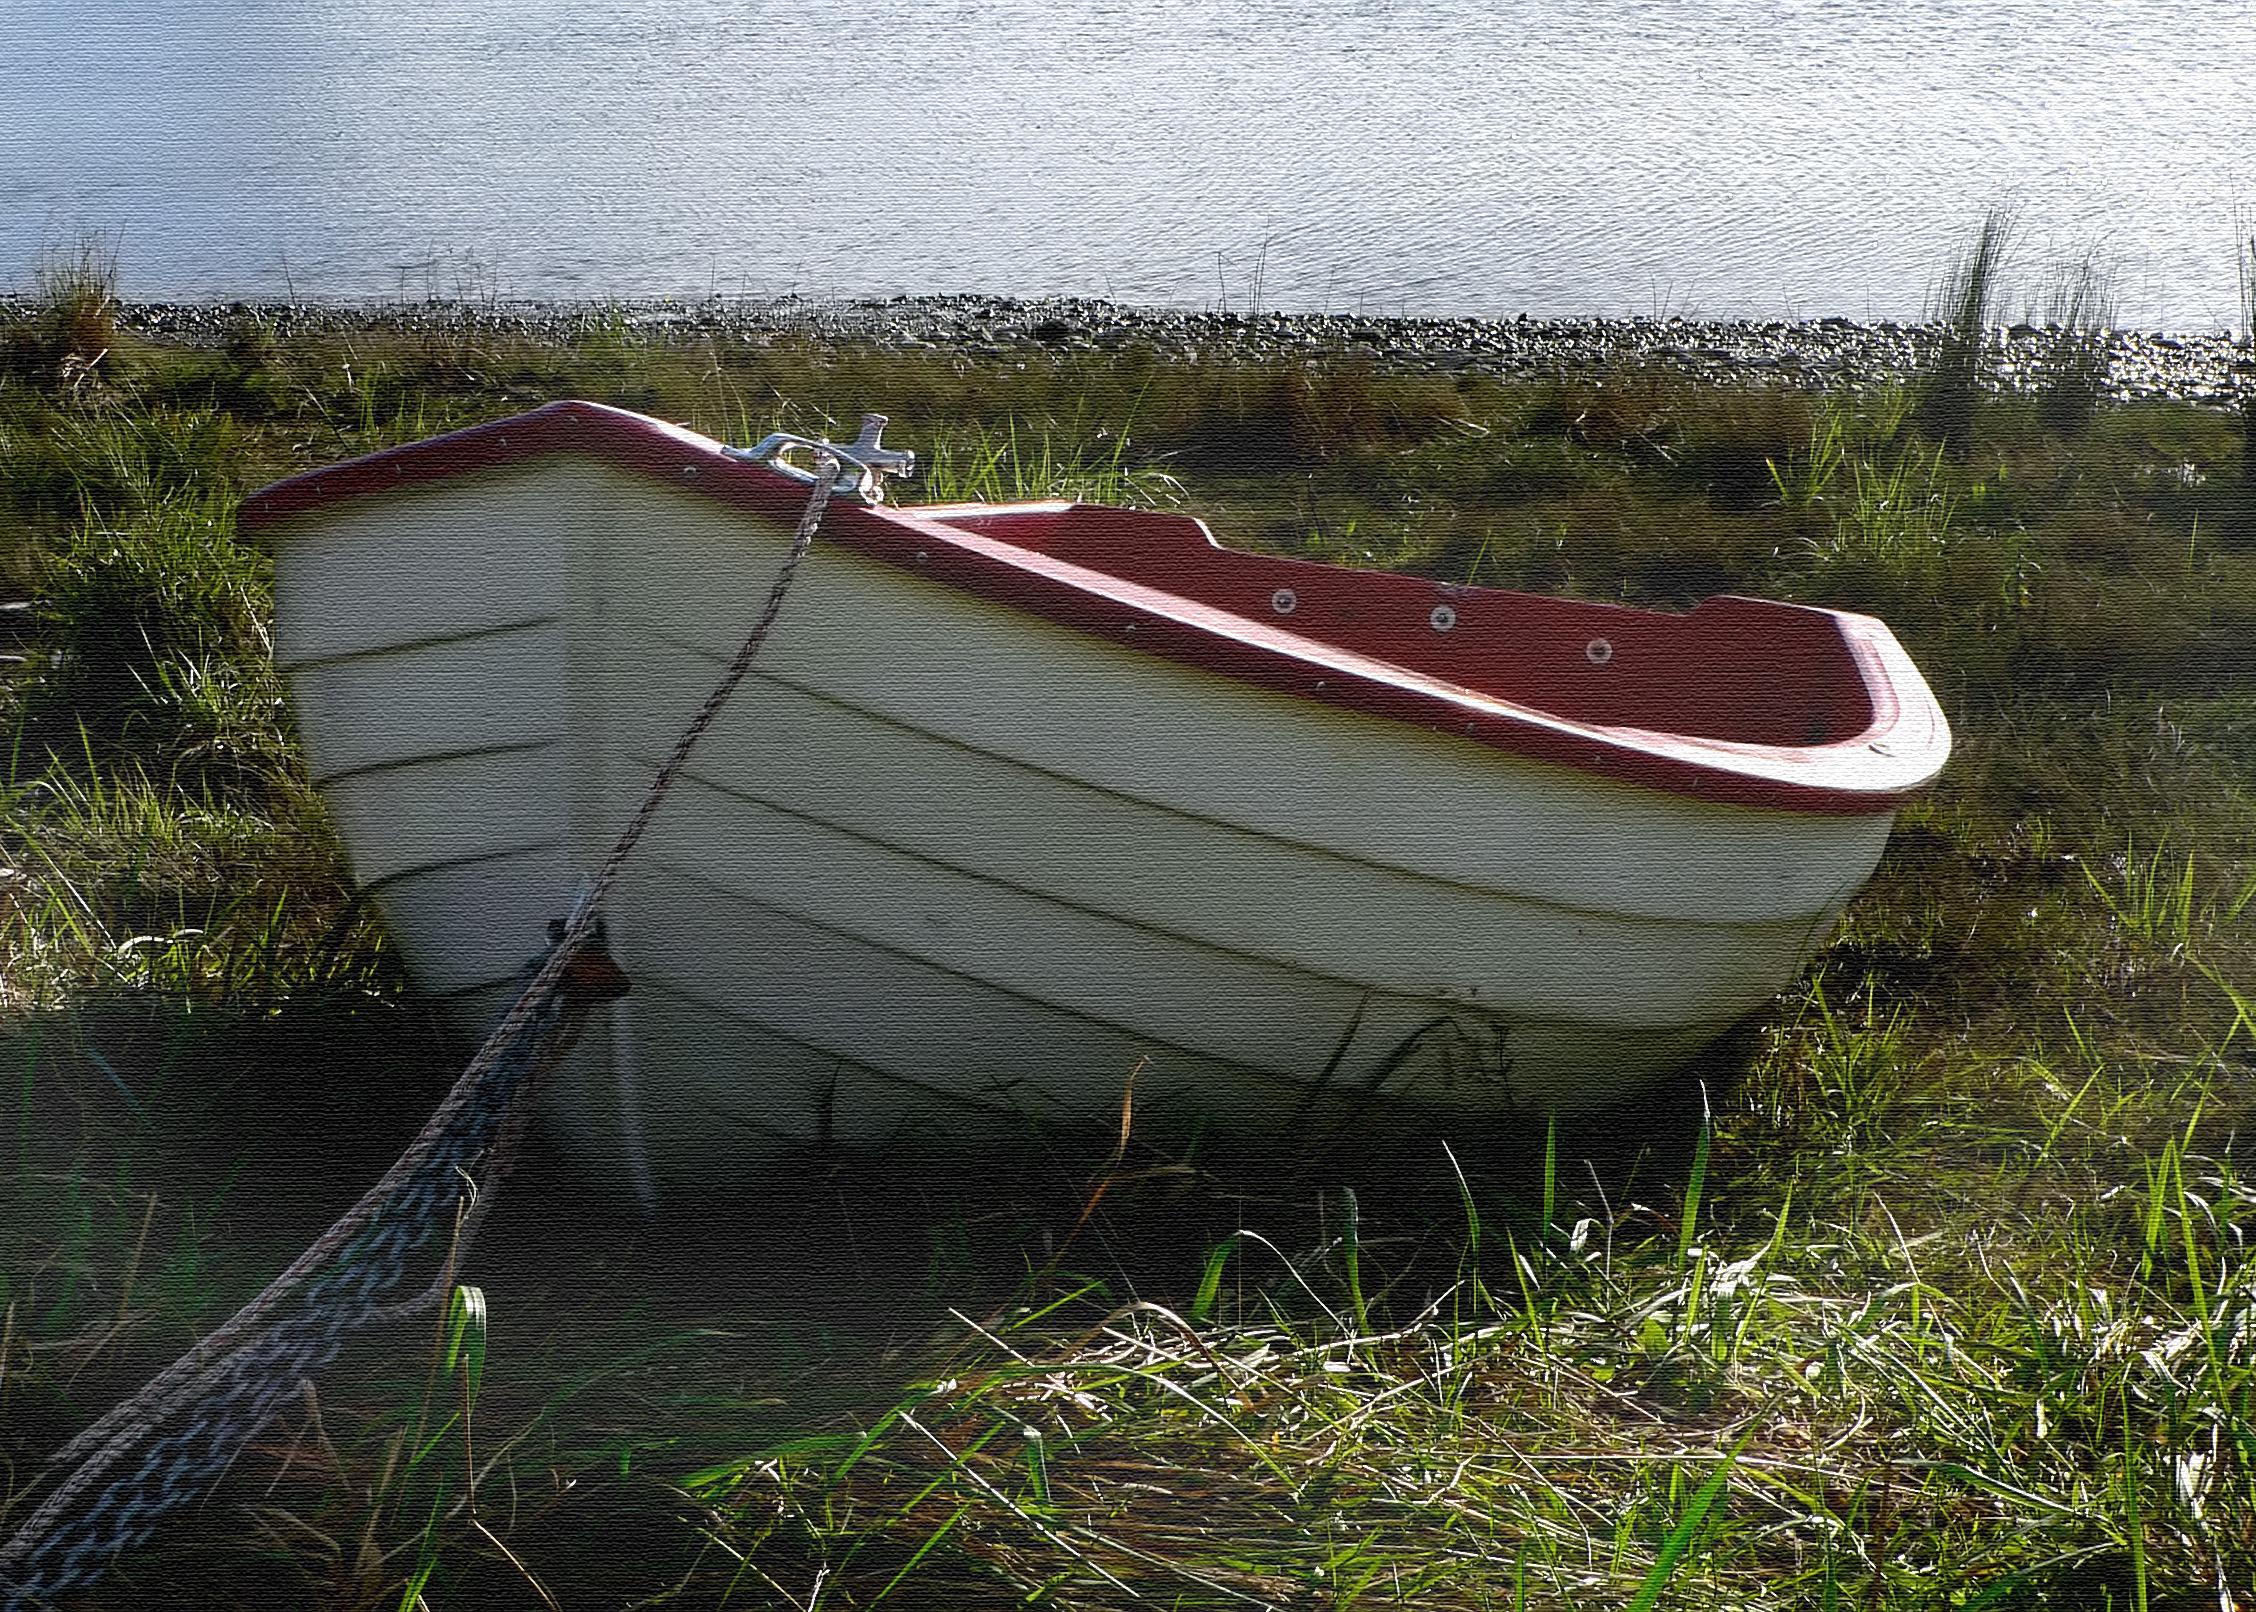
boat, canoe, vehicle, sailing, sailboat, boats, ships, ropes, watercraft, bows, bouys, hulls, clets, barque, dinghy, skiff, watercraft rowing